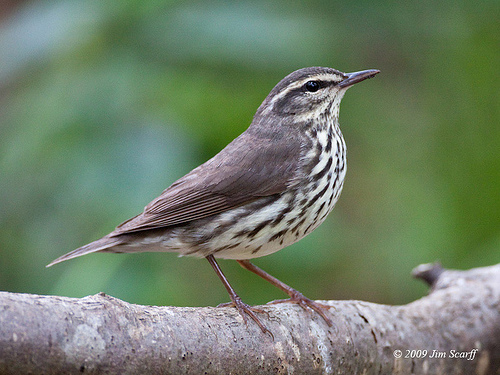
a small bird has a spotted belly, long tarsus, and small pointy bill.
this bird has a white breast with black spots, a grey back and a pointed beak.
a gray and white bird with brown feet and a small gray billa tiny bird with a pointed beak has a brown and white chest.
this bird is black with white on its stomach and has a long, pointy beak.
the bird has two thin brown feet, as well as a brown and white spotted breast.
this bird has wings that are gray and has a spotted belly
this bird is grey with white and has a long, pointy beak.
this bird is white and gray in color, and has a sharp black beak.
a small bird with a spotted belly and face, long legs, short tail, and pointy beak.
Species: Northern Waterthrush